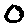
Label: 0